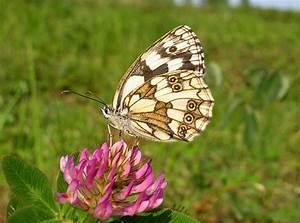
butterfly